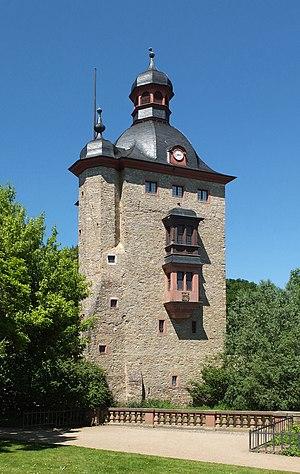
Le château de Vollrads est un château qui fait partie du domaine viticole de Schloß Vollrads, dans le Rheingau en Allemagne, dans une région de vignobles depuis huit cents ans. Son cépage est le riesling.